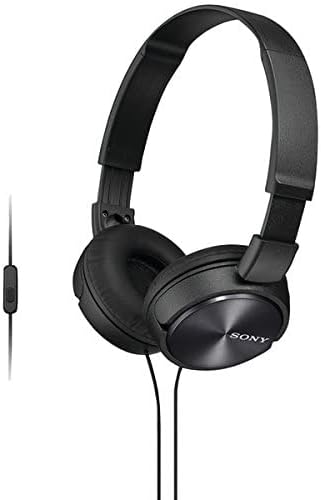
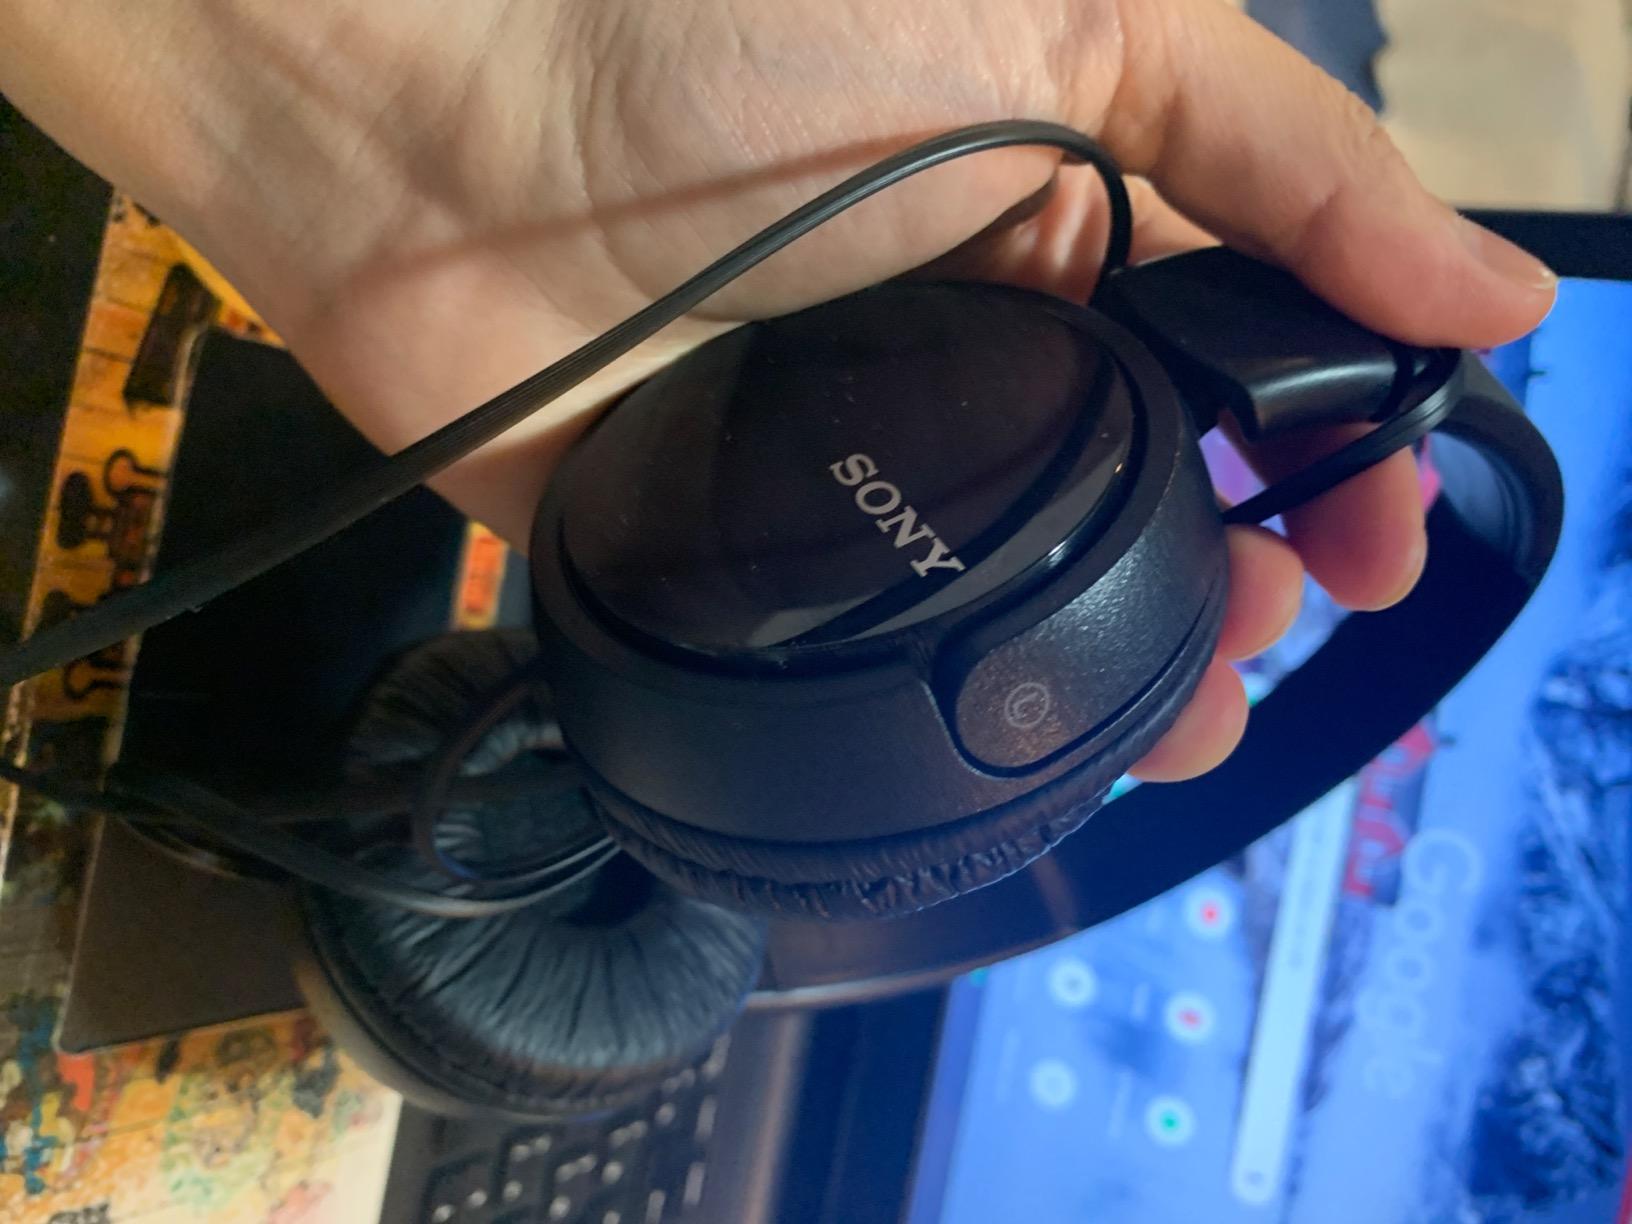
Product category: headphones
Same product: yes